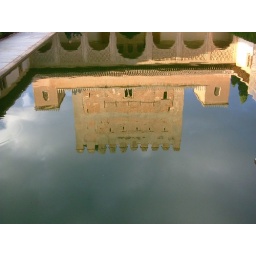
sky in water